Union City Dodgers

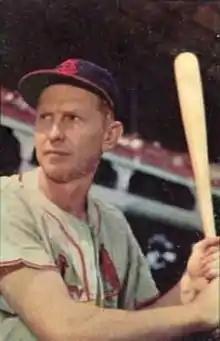
Red Schoendienst of the 1942 Greyhounds was inducted in National Baseball Hall of Fame in 1989.

Finishing the 1937 season in first place at 73–46 (.613), Union City again qualified for the playoffs, but they were eliminated in the semifinals, 3–0, by the Mayfield Clothiers. Union City left the St. Louis organization after 1937 and became and affiliate of the Cincinnati Reds in 1938. In contrast to the previous campaign, the 1938 team finished last of eight teams at 45–85 (.346).